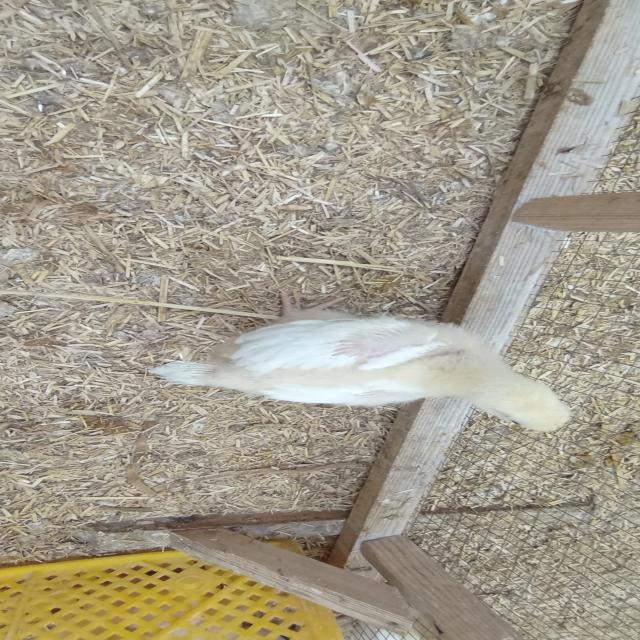
Weight: 340 g